Nick Maton

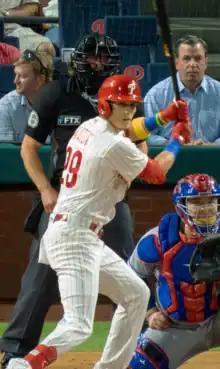
Maton batting for the Philadelphia Phillies in 2022

Nicholas Maton (born February 18, 1997) is an American professional baseball utility player who is a free agent. He has previously played in Major League Baseball (MLB) for the Philadelphia Phillies, Detroit Tigers, Baltimore Orioles, and Chicago White Sox. Maton played college baseball at Eastern Illinois University and Lincoln Land Community College. He was selected by the Phillies in the seventh round of the 2017 MLB draft, and made his MLB debut with them in 2021.